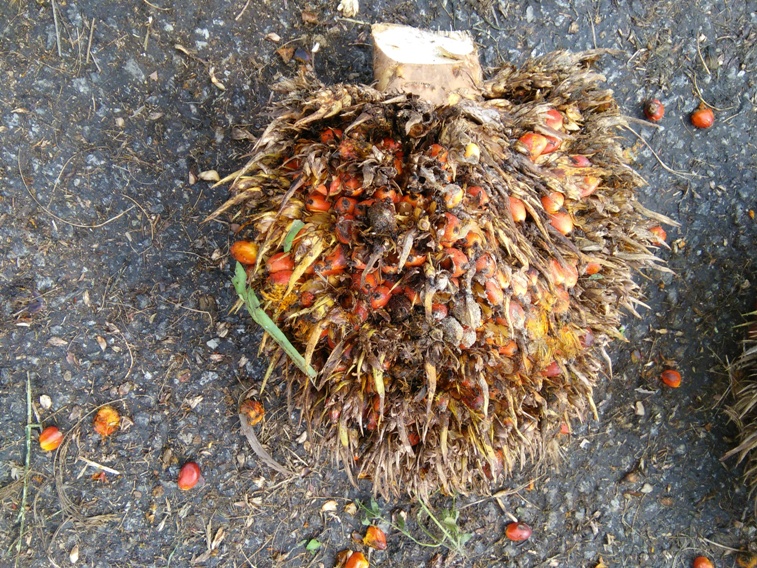
Ripeness: Overripe